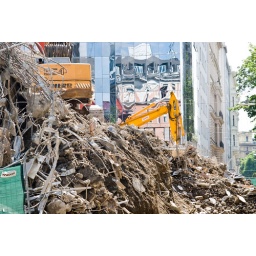
The phantom house in the mirror